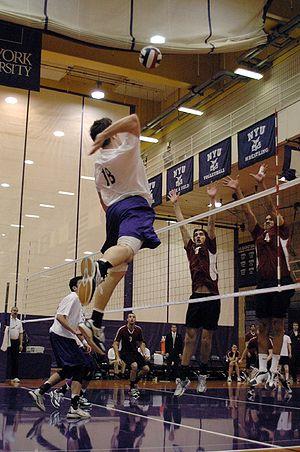
Les Violets de New York University est le nom donné aux équipes sportives de l'Université de New York. Leurs couleurs sont le blanc et le violet qui d'ailleurs est déposé sous le nom de « Violet NYU » et leur mascotte est un lynx. Les Violets jouent dans la 3ᵉ division de la NCAA au sein de la University Athletic Association. L'université finance non seulement les équipes évoluant au sein de compétitions universitaires, mais également les équipes de sports de loisirs.